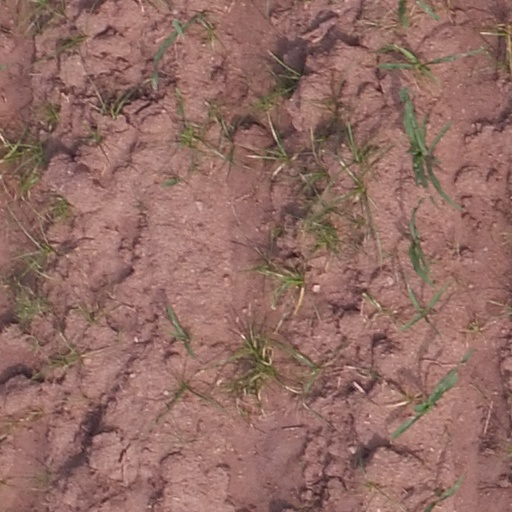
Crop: maize; corn